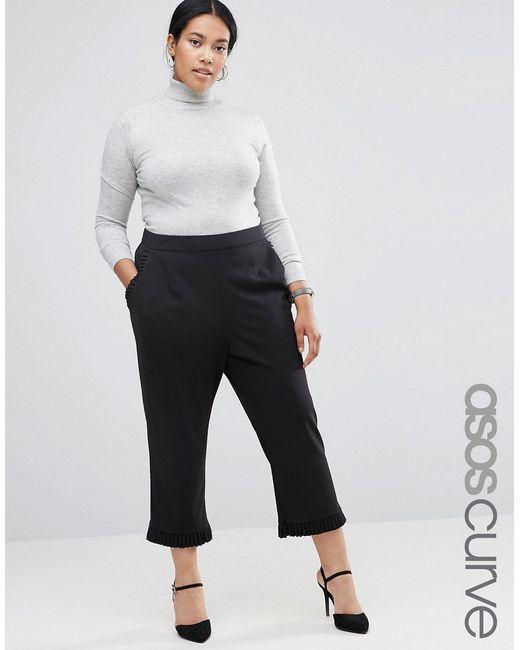
graues Rollkragenpullover-Oberteil mit schlichter schwarzer Stretchhose für Damen